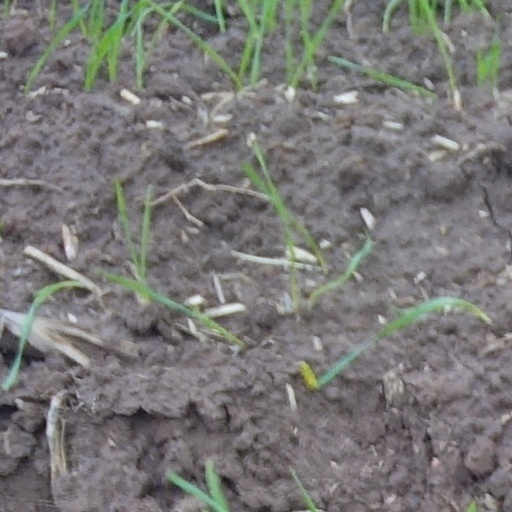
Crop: wheat